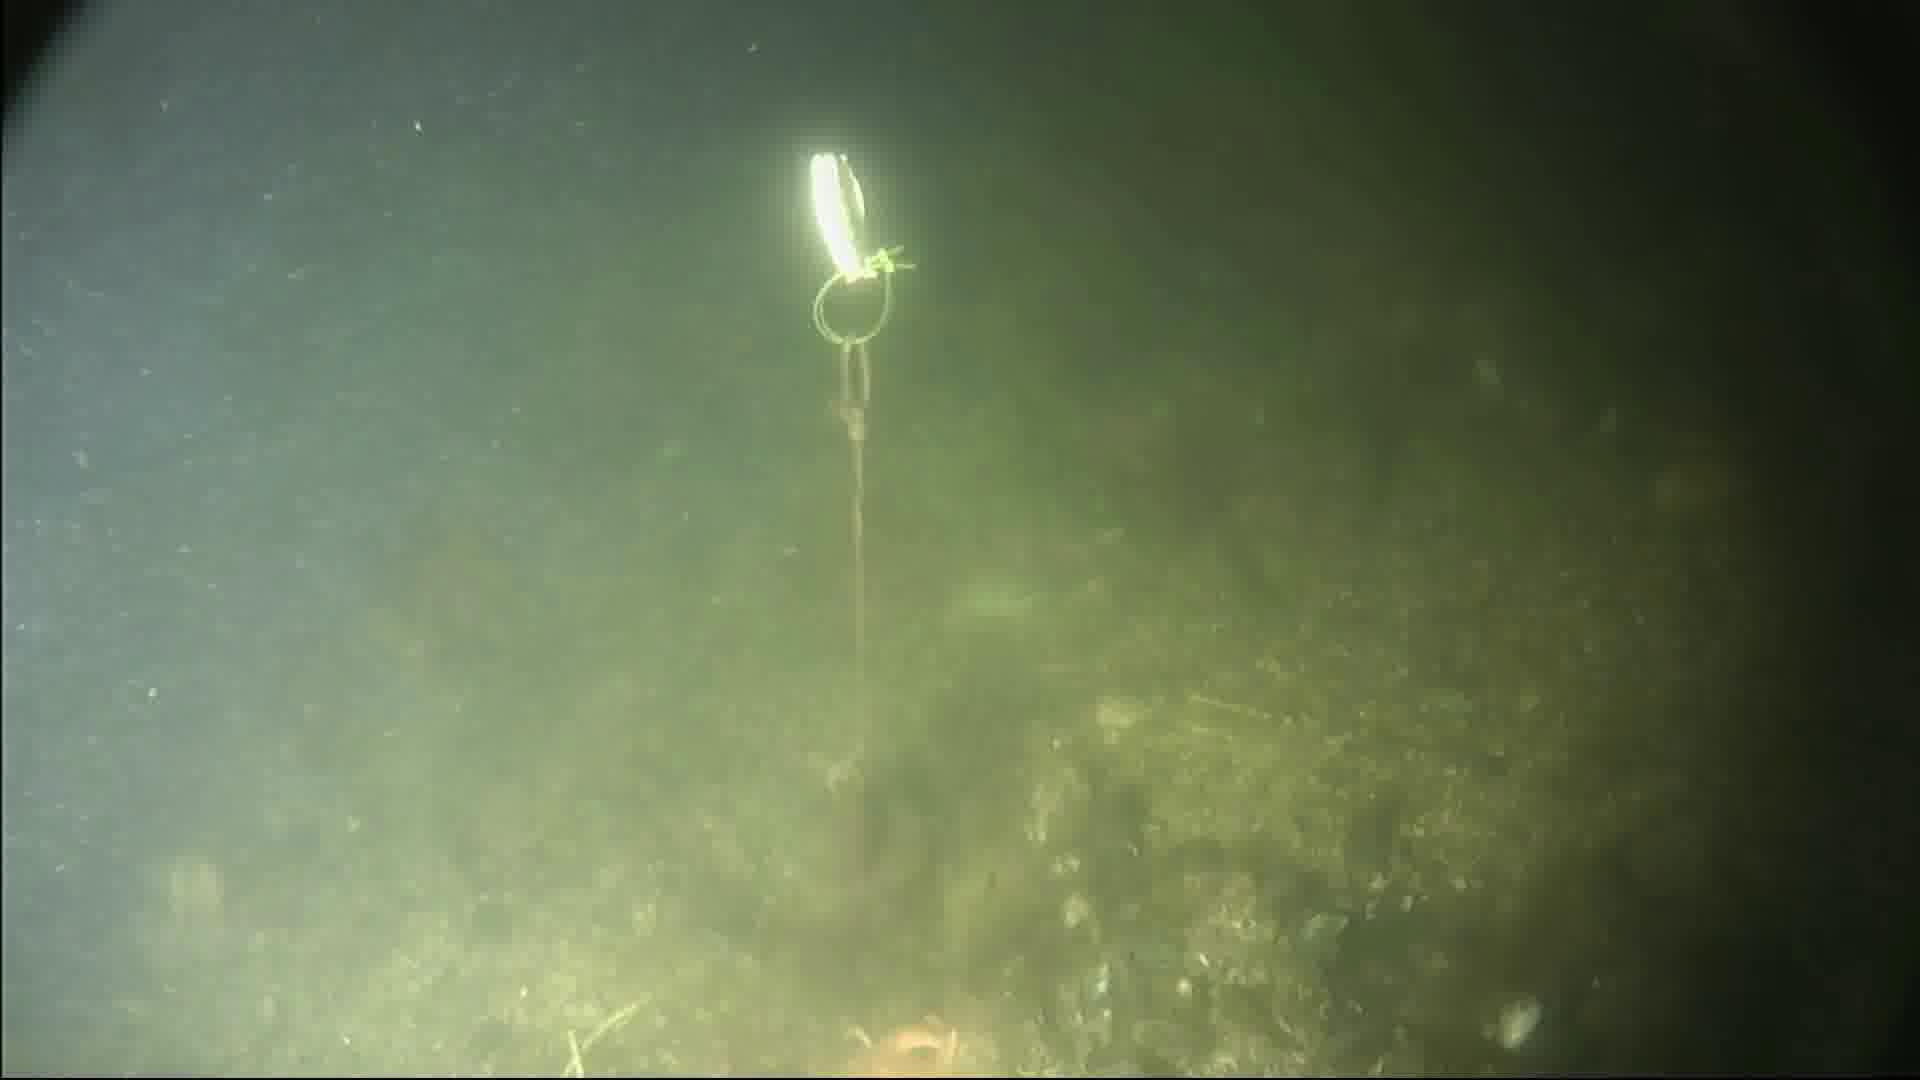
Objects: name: starfish
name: crab